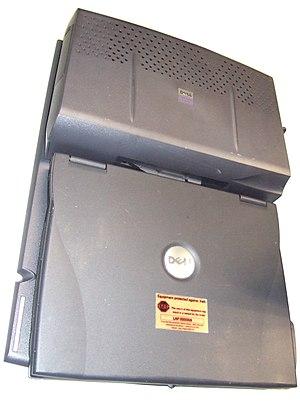
Une station d'accueil, ou dock, est un dispositif informatique conçu pour accueillir, à la manière d'un socle, un appareil informatique portable en le branchant, lui offrant ainsi du courant électrique.